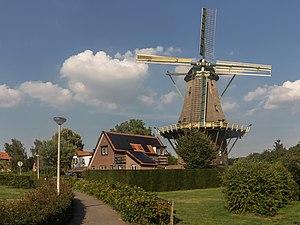
Warnsveld est un village situé dans la commune néerlandaise de Zutphen, dans la province de Gueldre. Le 1ᵉʳ janvier 2005, le village comptait environ 9 200 habitants.